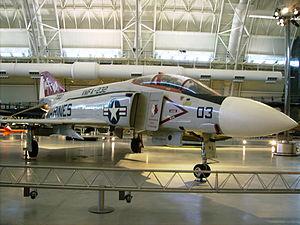
Le National Air and Space Museum de la Smithsonian Institution à Washington, aux États-Unis, possède la plus grande collection d'avions et de véhicules spatiaux du monde. C'est également un centre de recherches sur l'histoire, les sciences et techniques de l'aviation et du vol spatial, ainsi qu'en sciences planétaires.